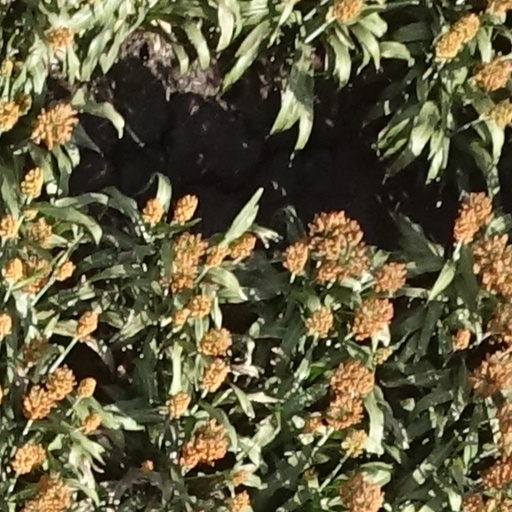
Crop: sorghum